Muse (band)

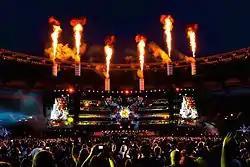
Muse performing "Supremacy" at Stadio Olimpico, Rome on 6 July 2013 during The Unsustainable Tour. "Rolling Stone" stated the band possess "stadium-crushing songs".

On 19 July 2018, Muse released the third single from their upcoming album, "Something Human", followed by "The Dark Side" on 30 August and "Pressure" on 27 September. Muse released their eighth studio album, "Simulation Theory", with a focus on 80s-inspired synthesisers, on 9 November. The Simulation Theory World Tour began in Houston on 3 February 2019 and concluded on 15 October in Lima. A film based on the album and tour, "Muse – Simulation Theory", combining concert footage and narrative scenes, was released in August 2020.